North Star Air

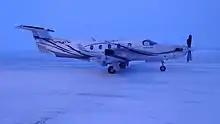
A Pilatus PC-12 at Cambridge Bay Airport

North Star Air is a Canadian charter, passenger, and cargo airline with its headquarters in Thunder Bay, Ontario. It maintains a secondary passenger hub in Sioux Lookout, Ontario, and cargo hubs in Pickle Lake, Red Lake, Kapuskasing and Thompson, Manitoba. The airline primarily serves First Nations communities, providing regular service to 18 airports under its "Flex Flight Passenger Service". It also serves other regional destinations on an on-demand basis. Founded in 1997 as a floatplane operator with two DHC-2 Beaver aircraft based in Pickle Lake, the airline has expanded over time and was acquired by new ownership in 2012. In 2015, Cargo North and North Star Air merged under the North Star banner. In 2022, North Star Air opened a new cargo depot in Winnipeg.